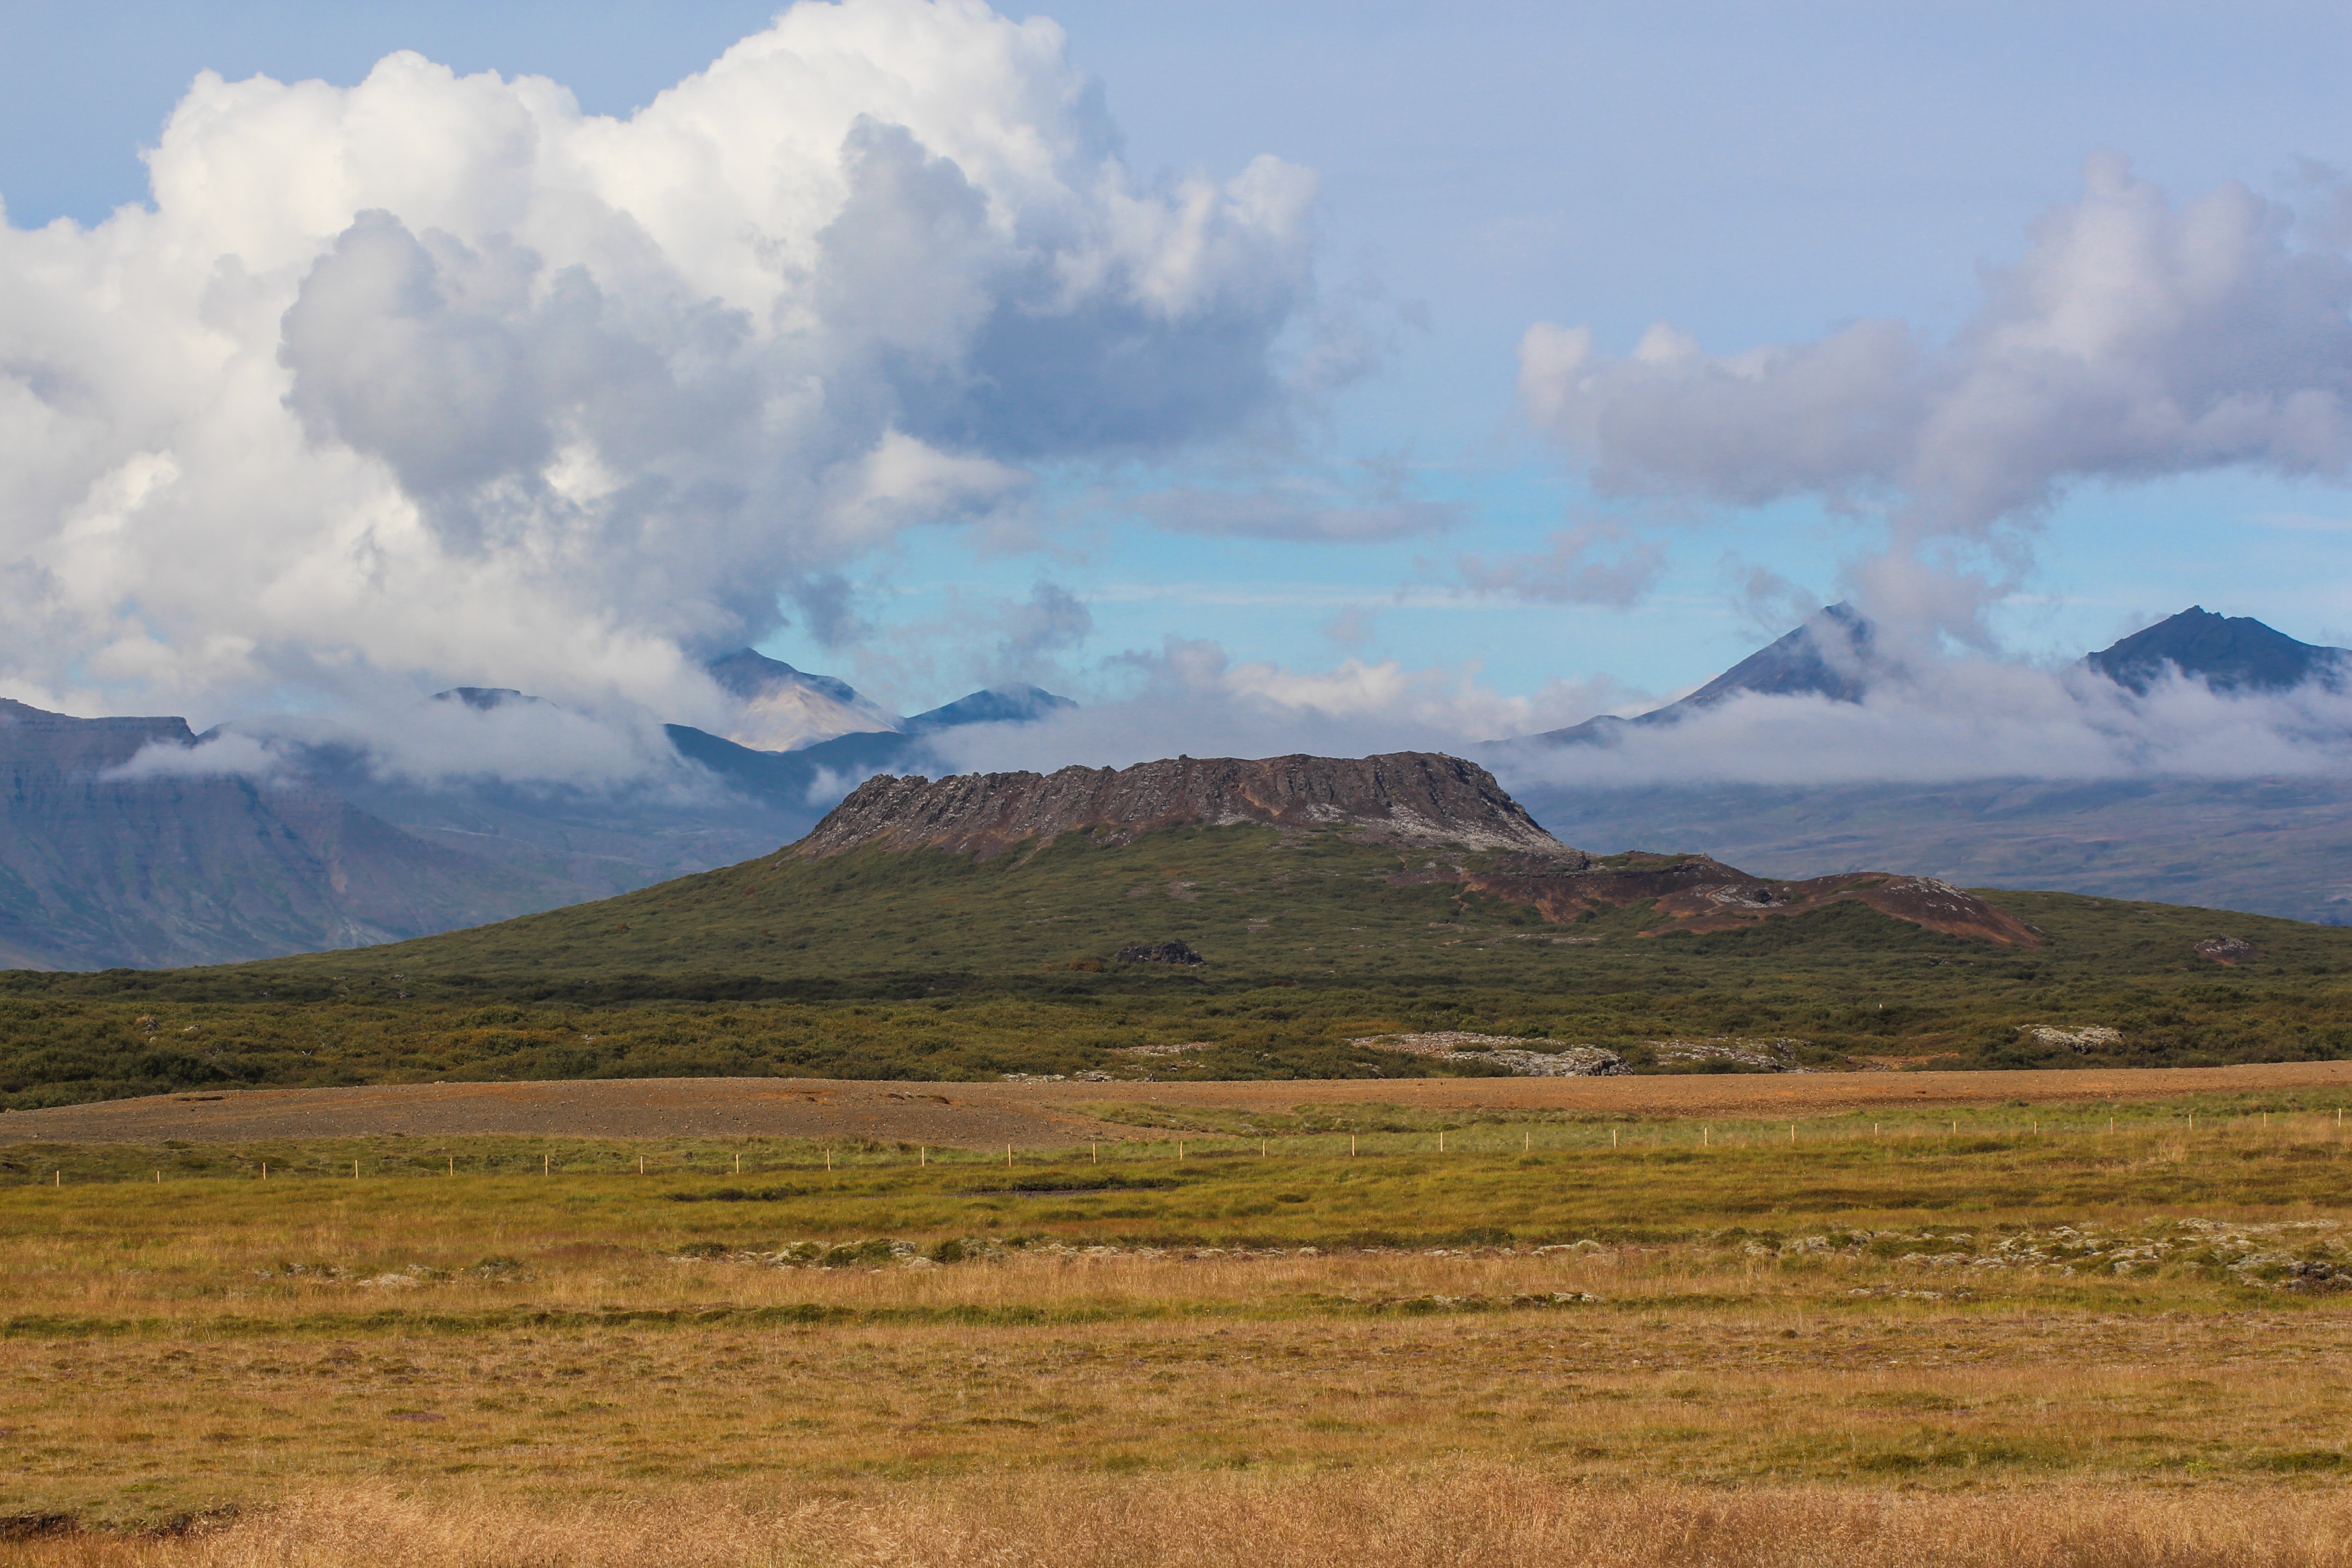
landscape, wilderness, mountain, cloud, field, meadow, prairie, hill, mountain range, pasture, highland, savanna, plain, grassland, plateau, fell, habitat, loch, ecosystem, tundra, steppe, rural area, landform, natural environment, geographical feature, atmospheric phenomenon, mountainous landforms, ecoregion